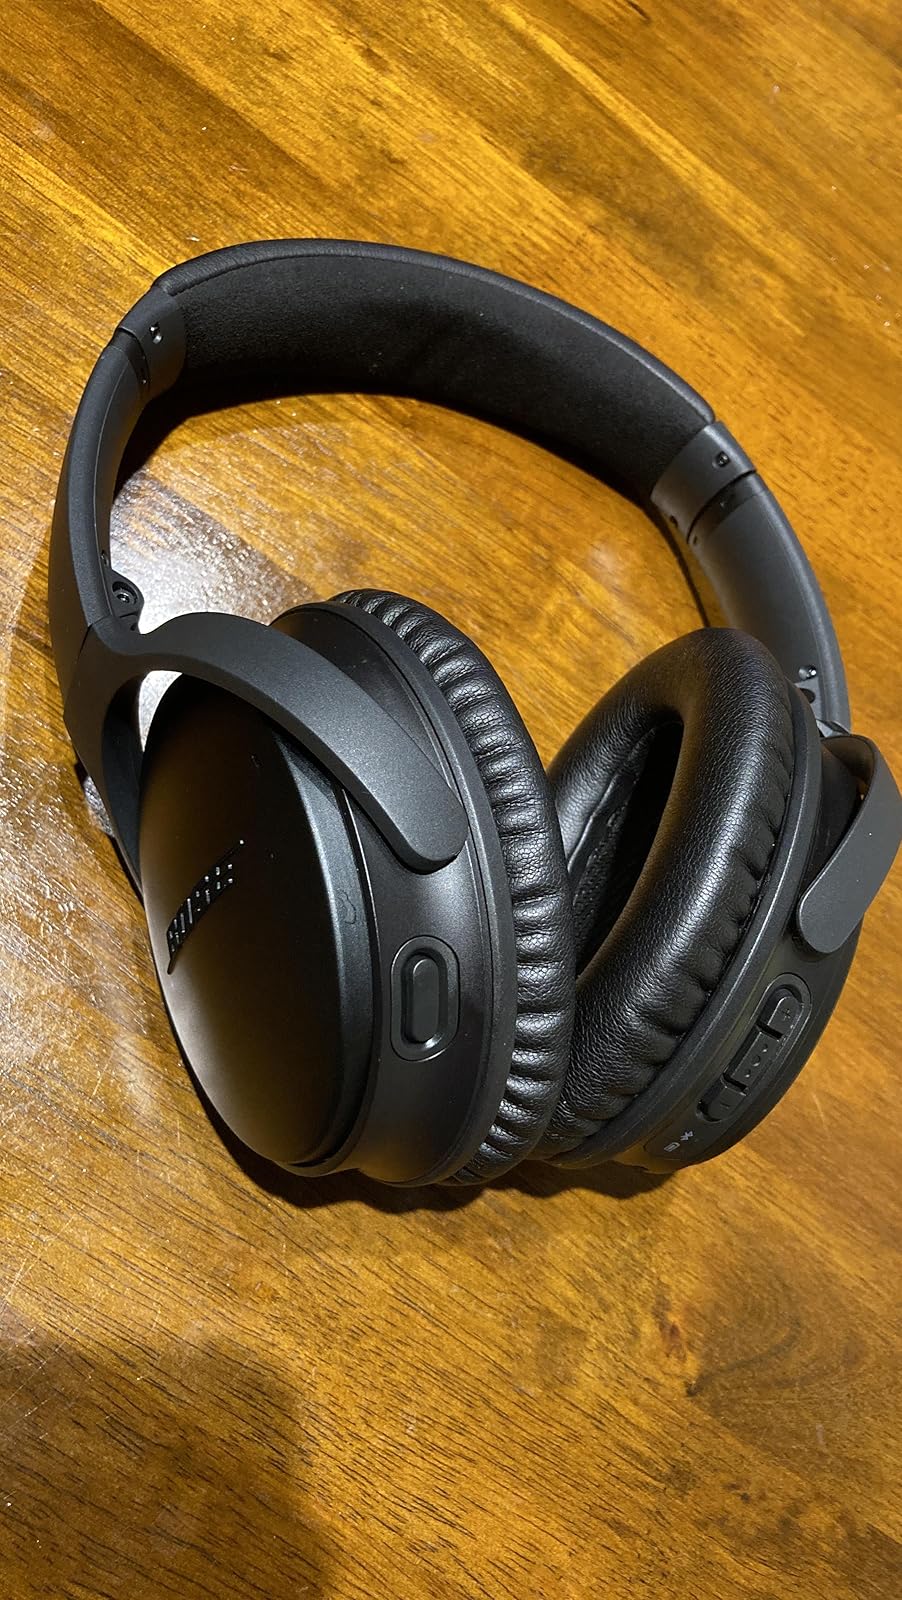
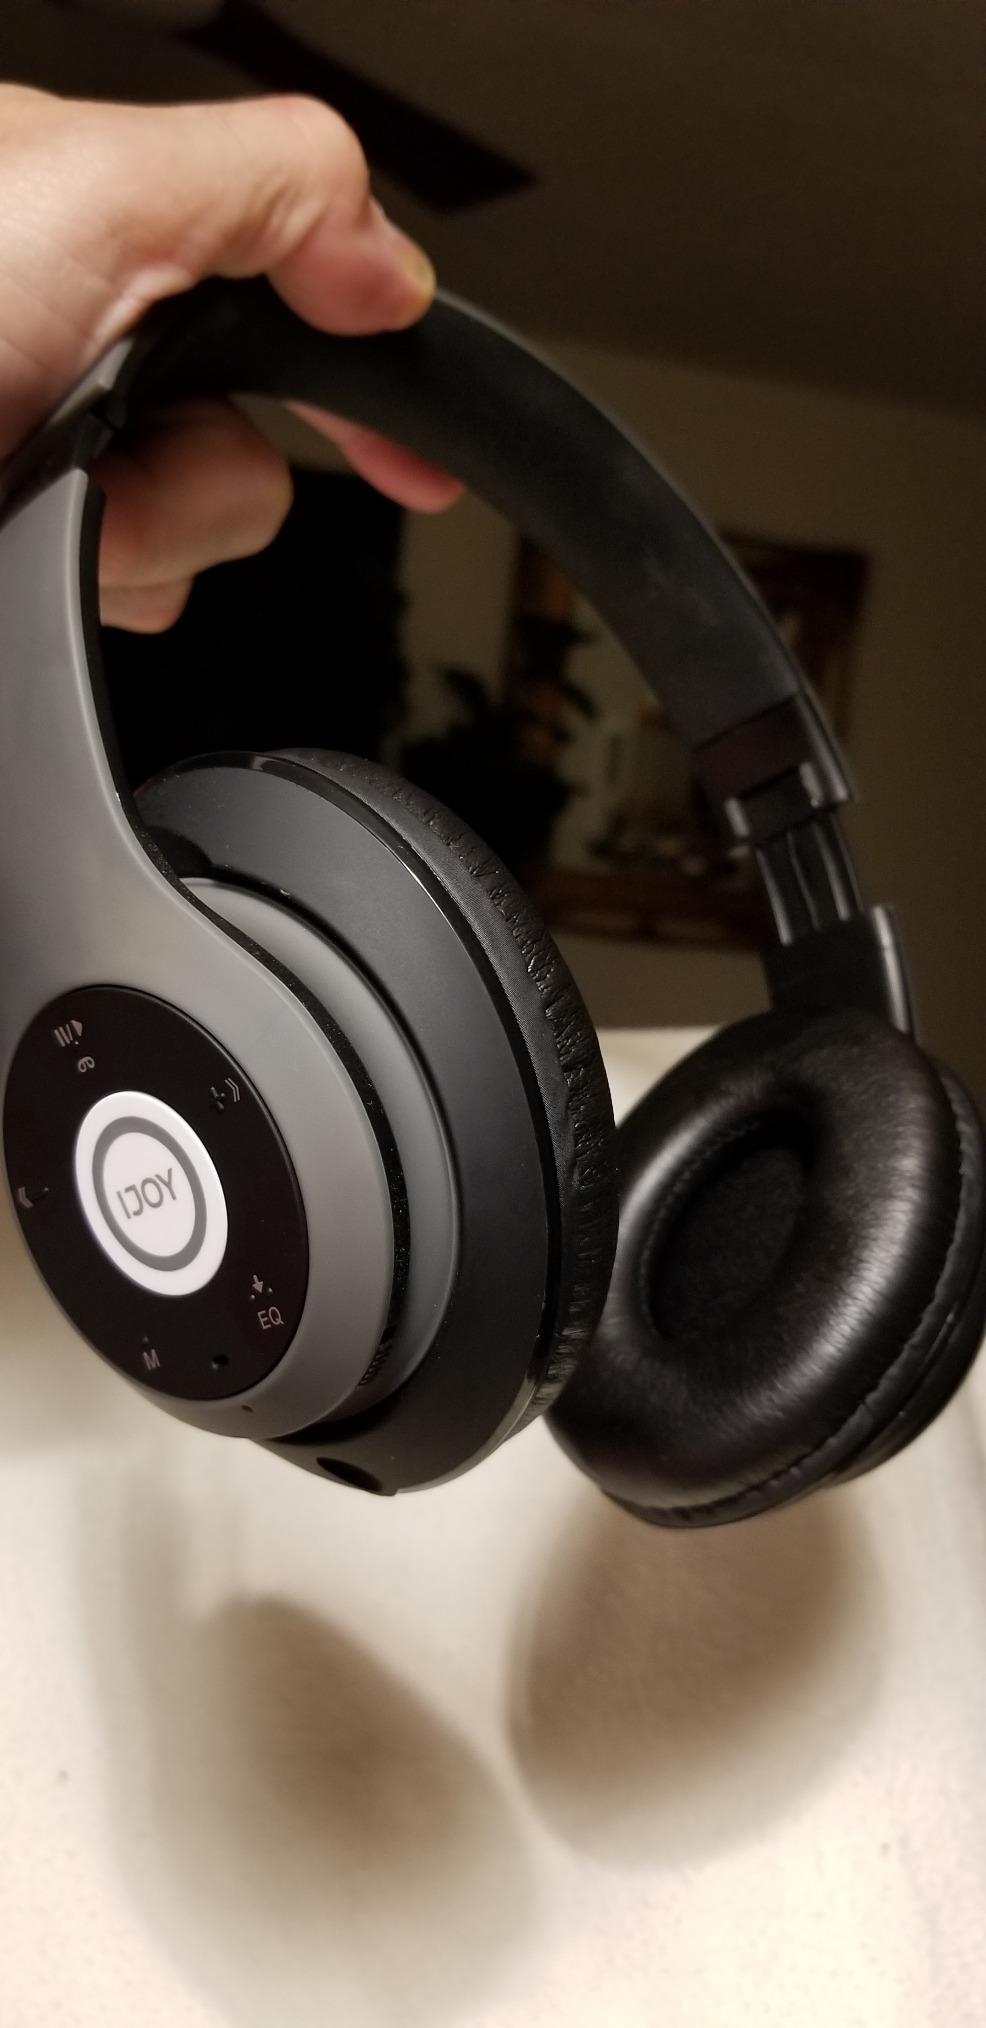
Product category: headphones
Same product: no